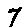
Label: 7